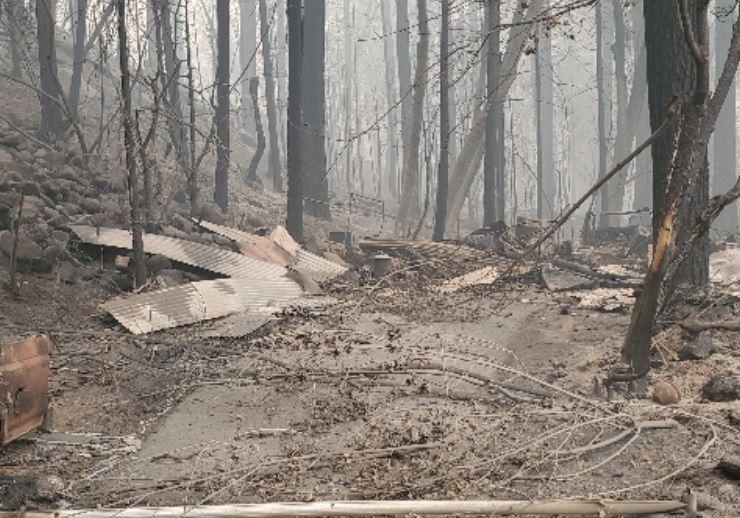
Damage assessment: destroyed